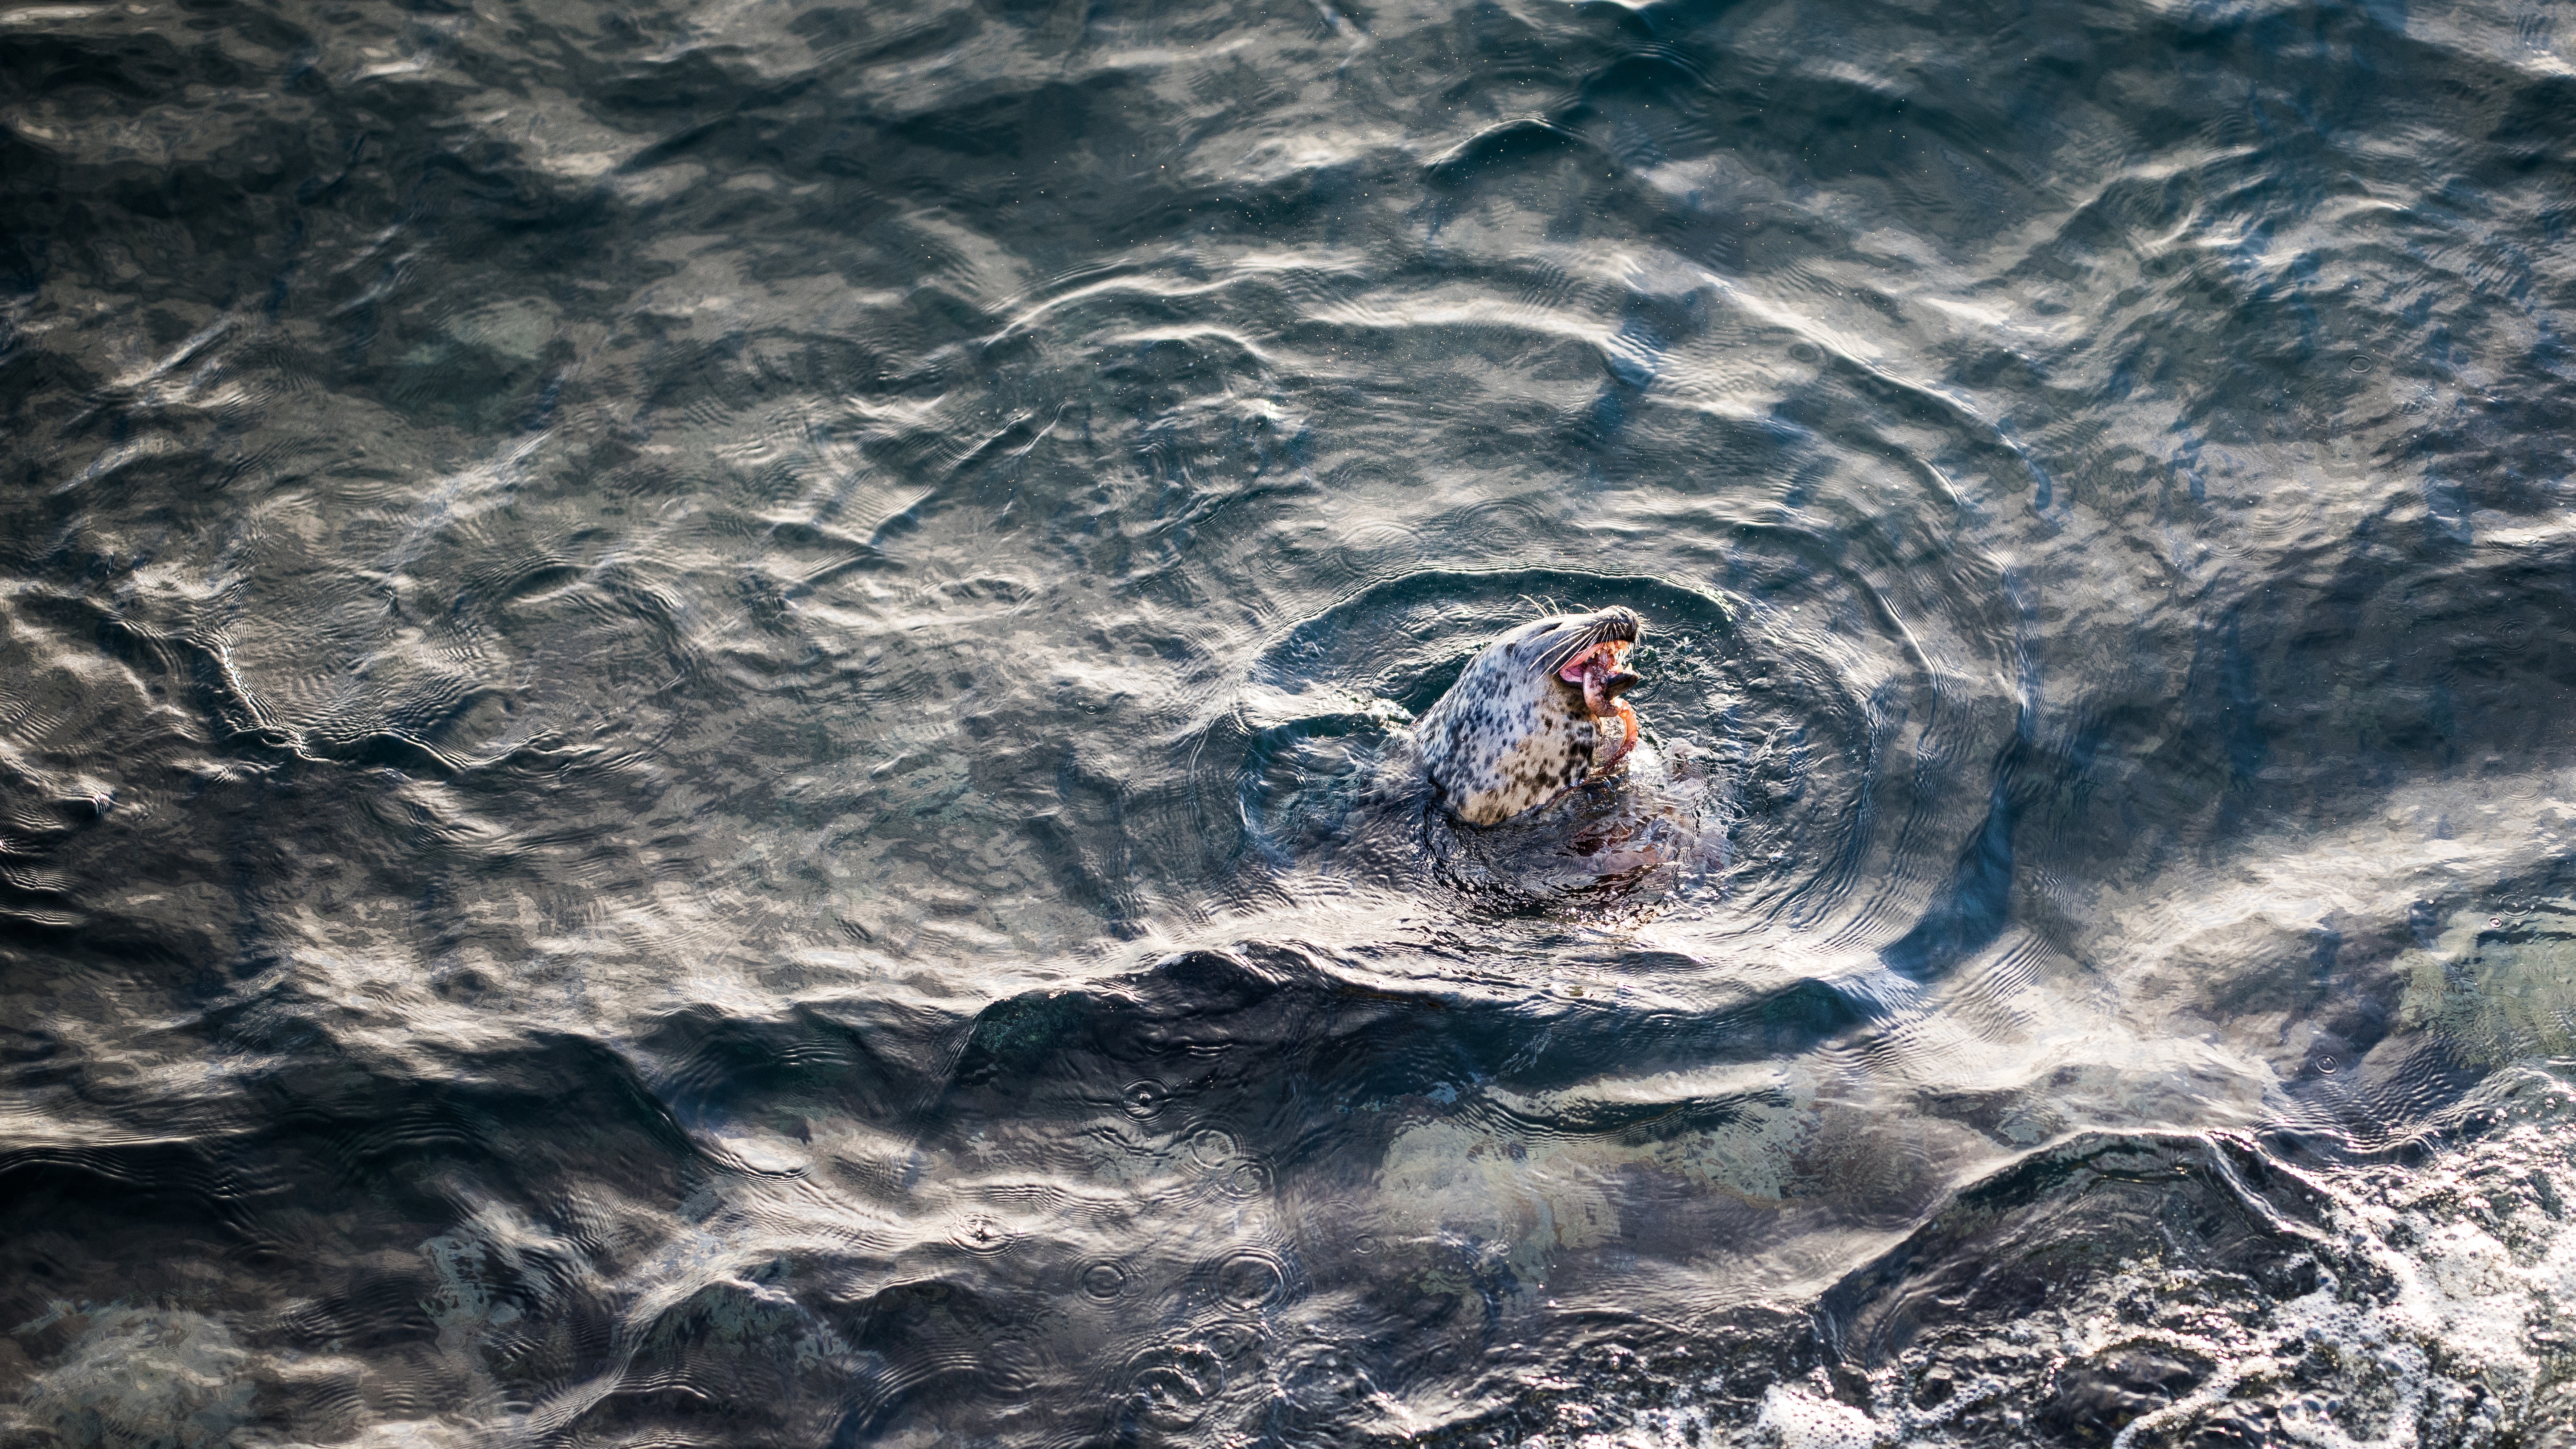
landscape, sea, water, rock, ocean, sky, wave, cool image, earth, cool photo, geological phenomenon